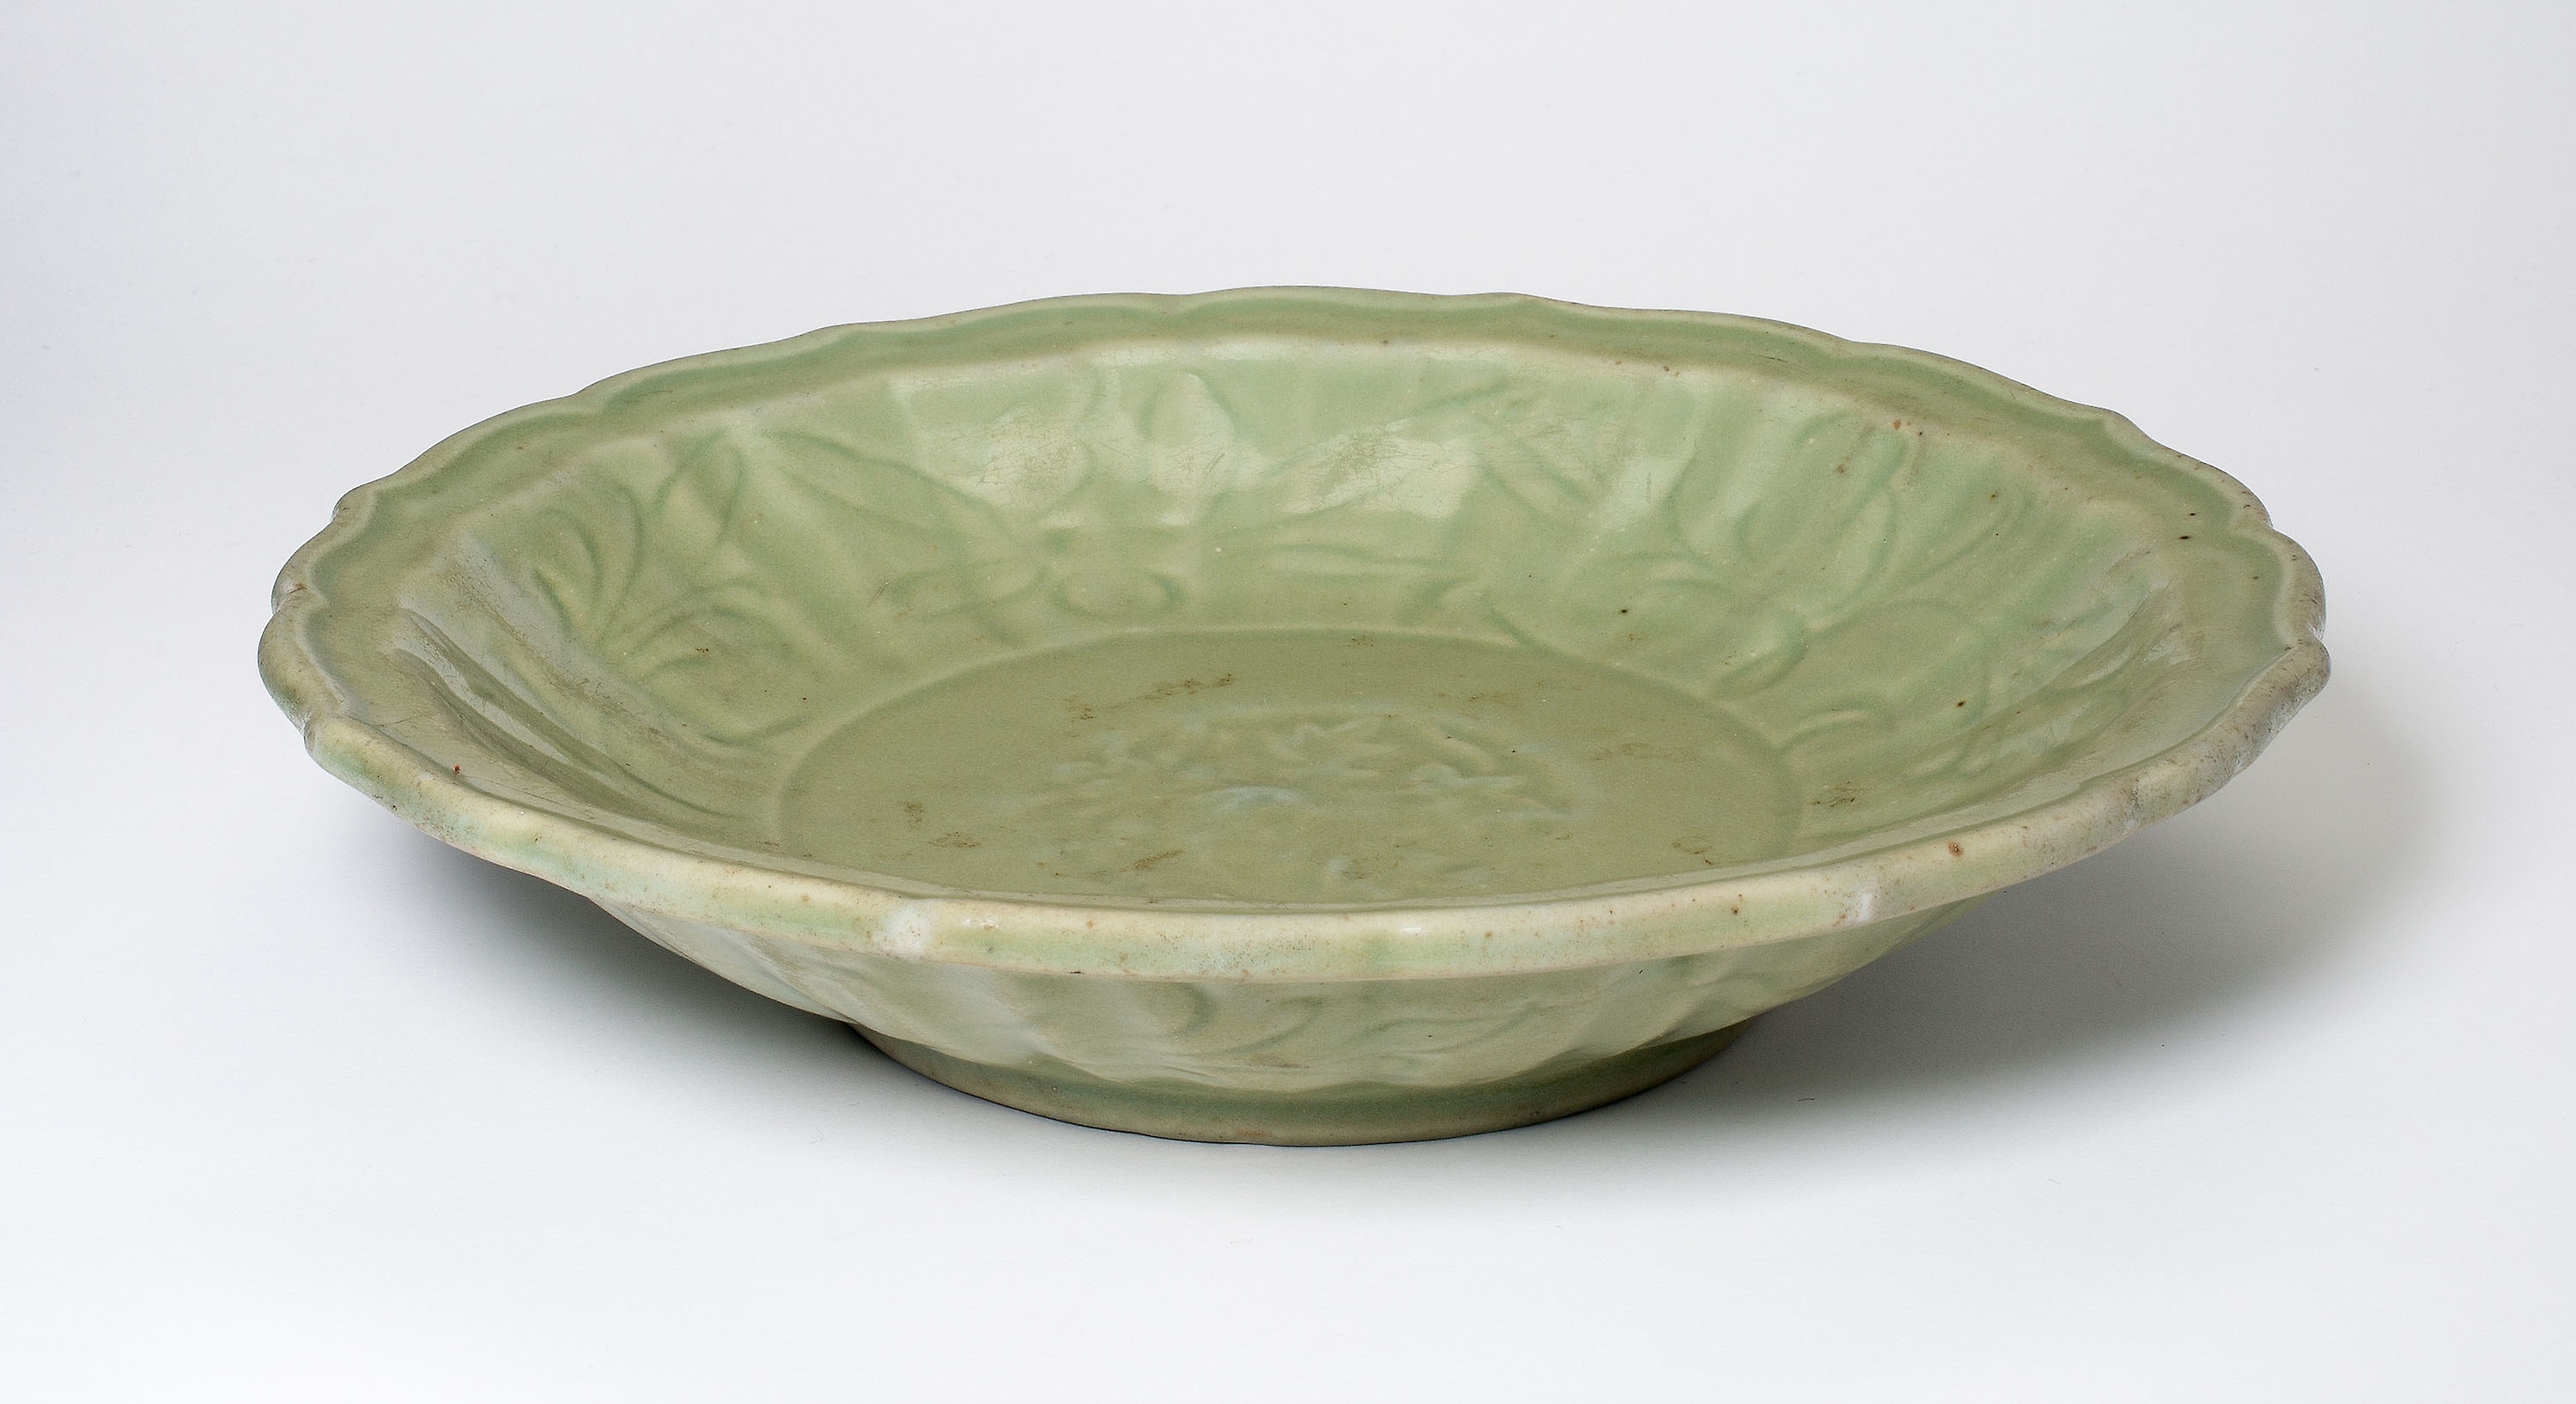
dishware, tableware, green, bowl, earthenware, platter, leaf, porcelain, ceramic, pottery, serveware, plate